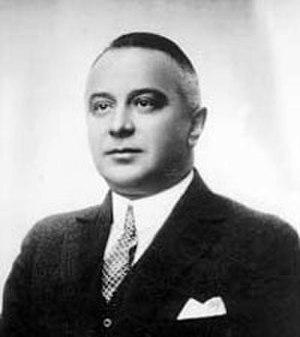
Milan Srškić est un homme politique et un avocat yougoslave qui fut premier ministre du Royaume de Yougoslavie du 3 juillet 1932 au 27 janvier 1934 pendant la dictature du roi Alexandre Iᵉʳ.